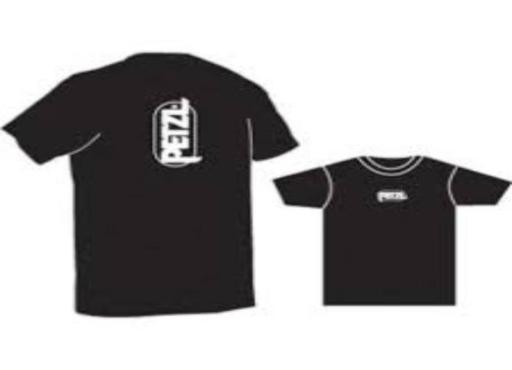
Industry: Clothes